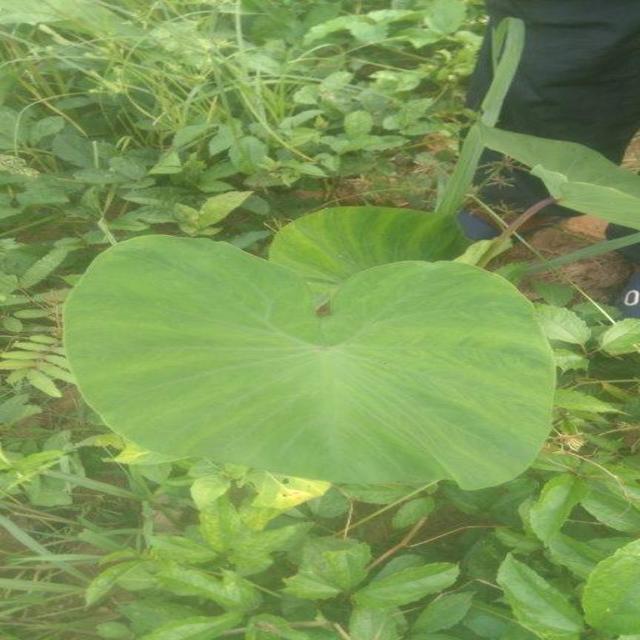
Label: Healthy